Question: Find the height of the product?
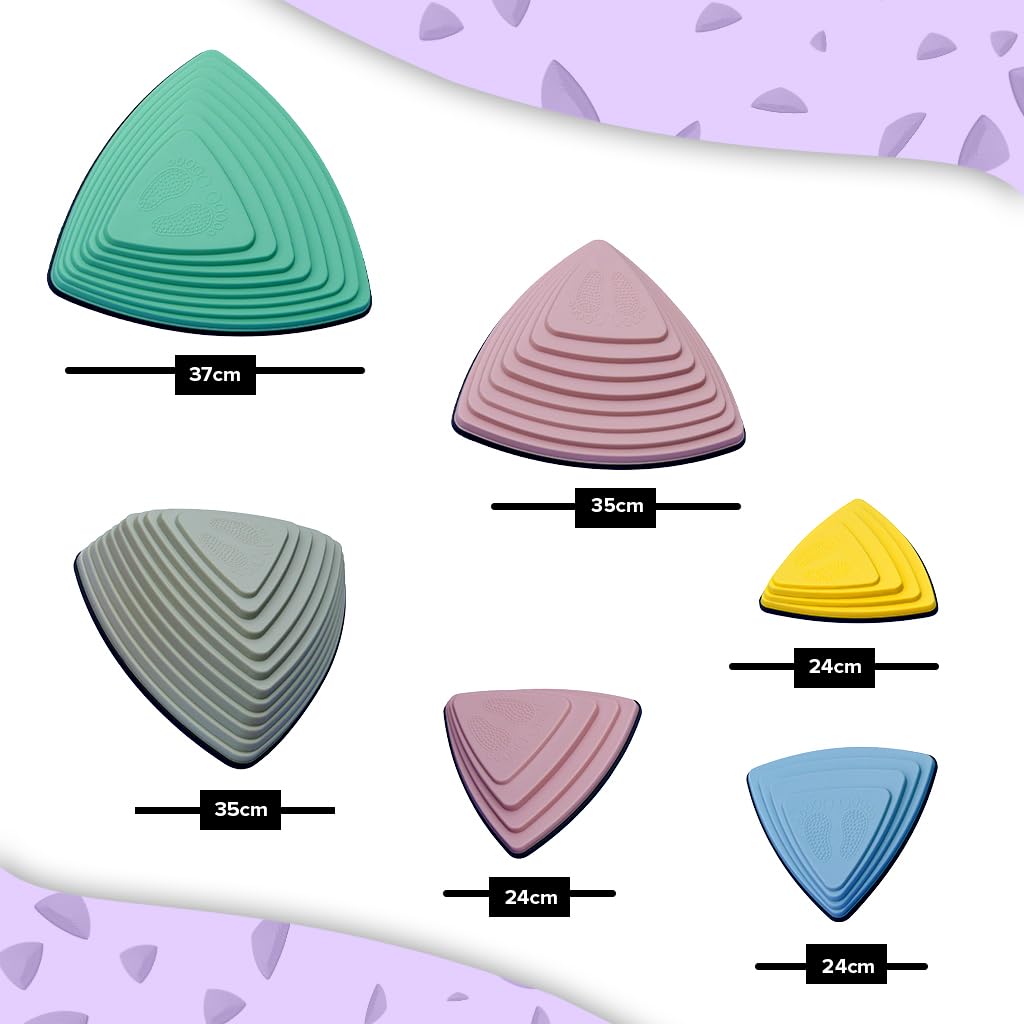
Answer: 24.0 centimetre